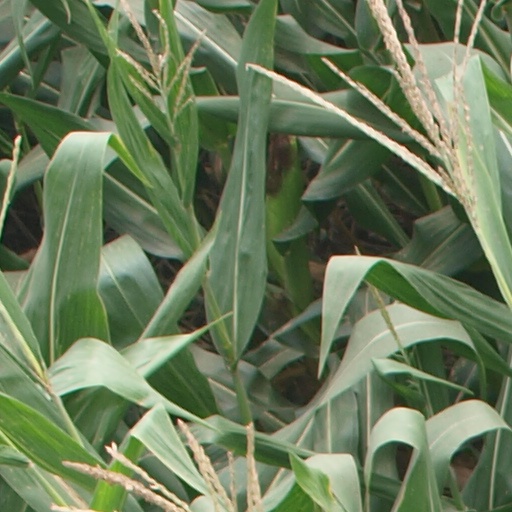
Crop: maize; corn